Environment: real
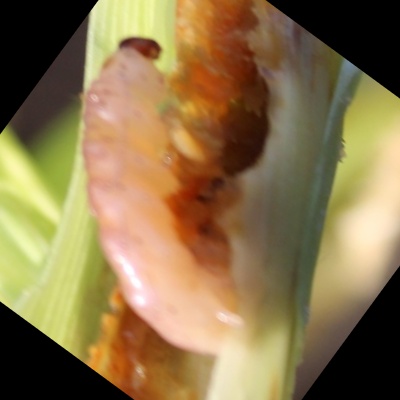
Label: fall_armyworm